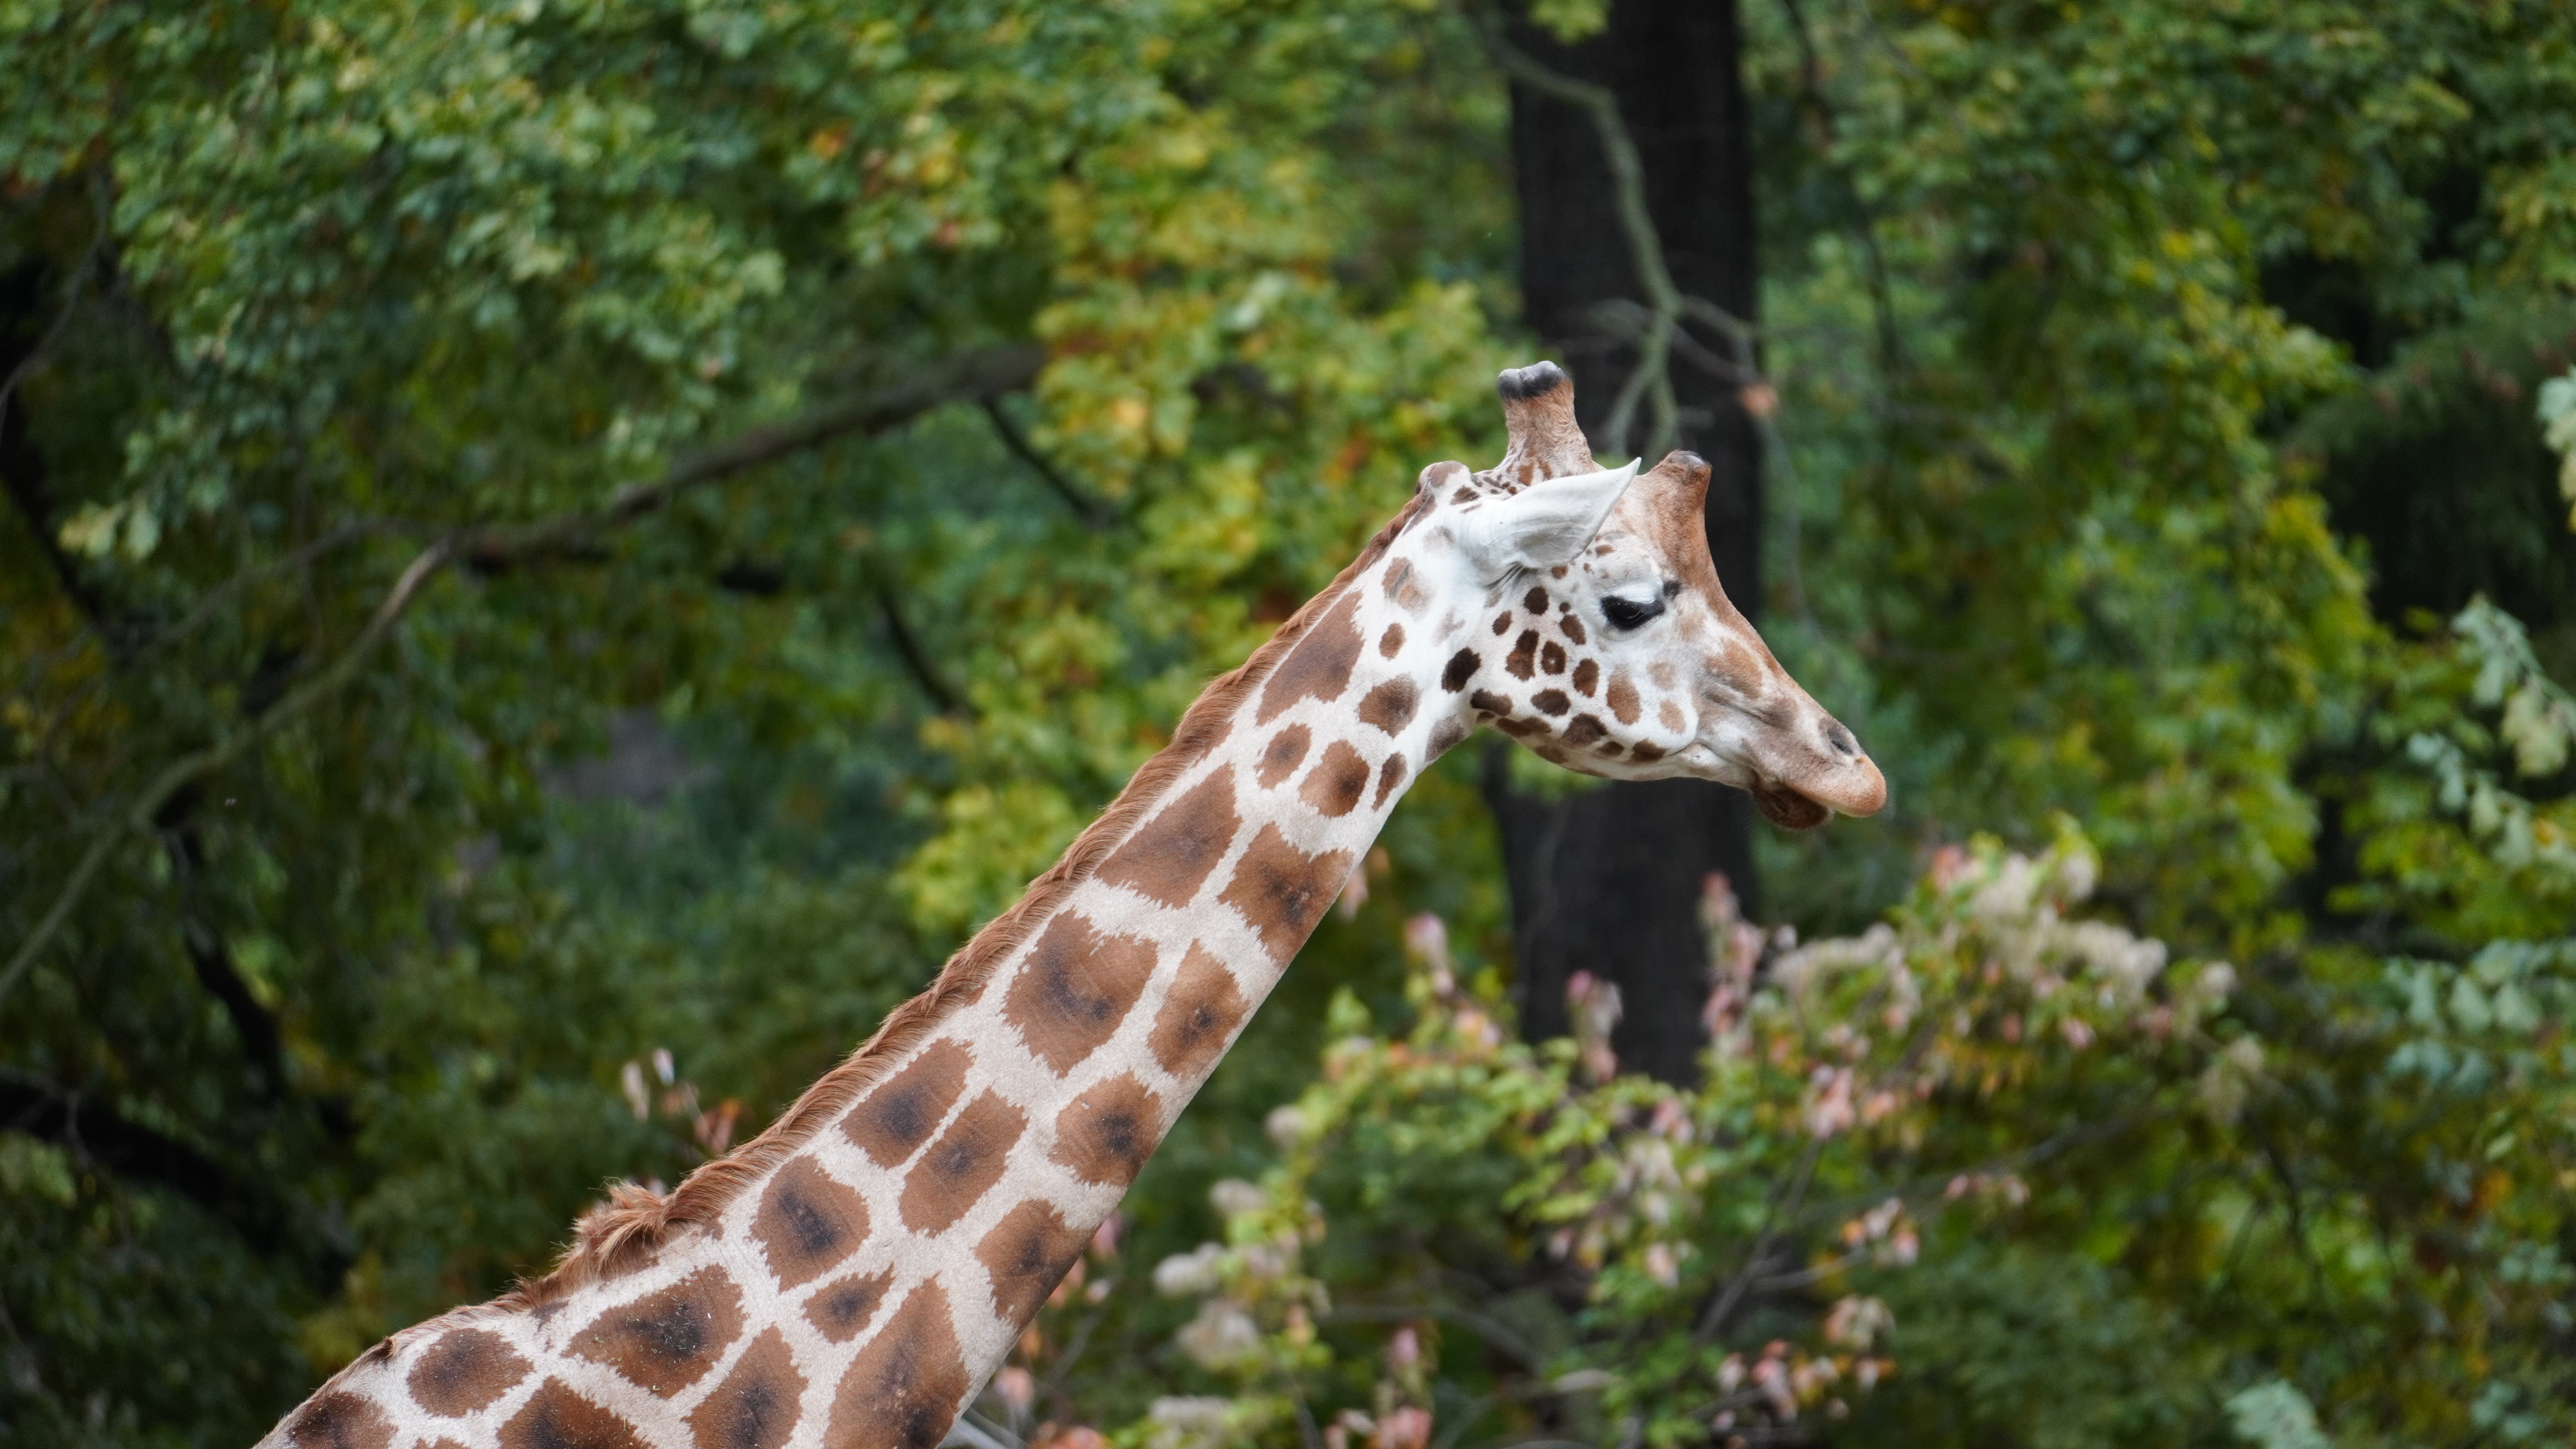
Zoo Berlin, zoo, berlin, giraffe, giraffidae, plant, neck, tree, vegetation, fawn, grass, terrestrial animal, landscape, groundcover, grassland, snout, forest, woodland, pattern, wood, close up, jungle, natural landscape, wilderness, wildlife, recreation, twig, shrub, garden, safari, pasture, shrubland, savanna, Northern hardwood forest